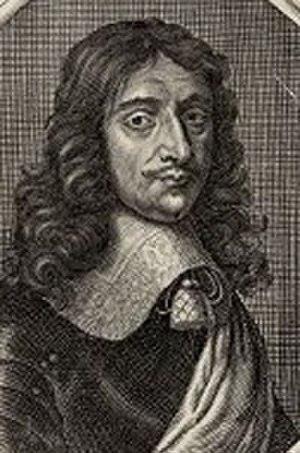
fr:Charles de Monchy d'Hocquincourt, maréchal de France (1599-1658) Date Français
Charles de Monchy, marquis d'Hocquincourt, né en 1599 et mort devant Dunkerque le 13 juin 1658, est un officier des règnes de Louis XIII et de Louis XIV, maréchal de France en 1651.
Cette page recense, par règne ou mandat politique, les personnalités élevées à la dignité de maréchal de France, grand office de la couronne de France, leur portrait et leurs armoiries.